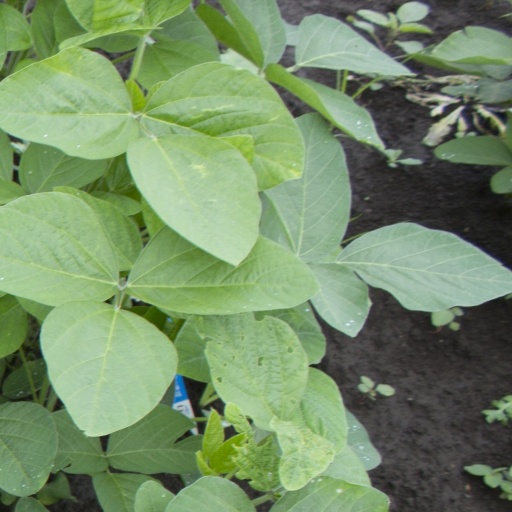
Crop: soybean